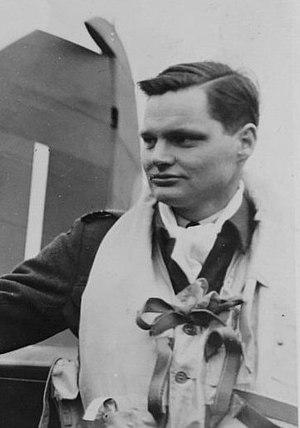
Le 438ᵉ Escadron tactique d'hélicoptères «Ville de Montréal» est une unité de l'Aviation royale canadienne. L'escadron exploite l'hélicoptère tactique CH-146 Griffon depuis le hangar Hartland de Montarville Molson de la Garnison St-Hubert au Québec, Canada. Ses tâches comprennent le transport utilitaire tactique armé et non armé, la formation du personnel navigant aux tactiques de base et avancées de l'aviation, la formation technique du personnel au sol et des mécaniciens de bord et l'entretien périodique d’appareils de la flotte de CH-146. Elles comprennent également comme capacités résiduelles la recherche et de sauvetage, la reconnaissance et le soutien aux organismes civils fédéraux et provinciaux du maintien de la paix. Unité de « Force totale » composée de membres de la Force régulière et de réservistes à temps plein et à temps partiel, l'Escadron fait partie de la 1ʳᵉ Escadre à la base des Forces canadiennes Kingston Ontario.